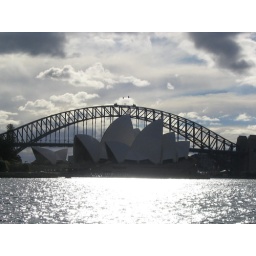
Opera house with the bridge in back